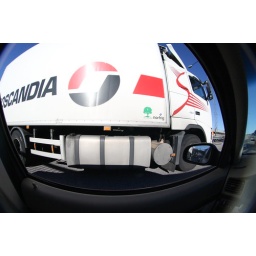
A meat truck on a bridge in the center of Stockholm Sweden